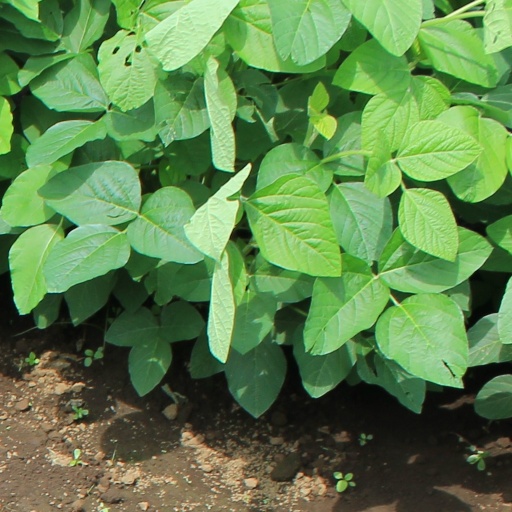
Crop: soybean